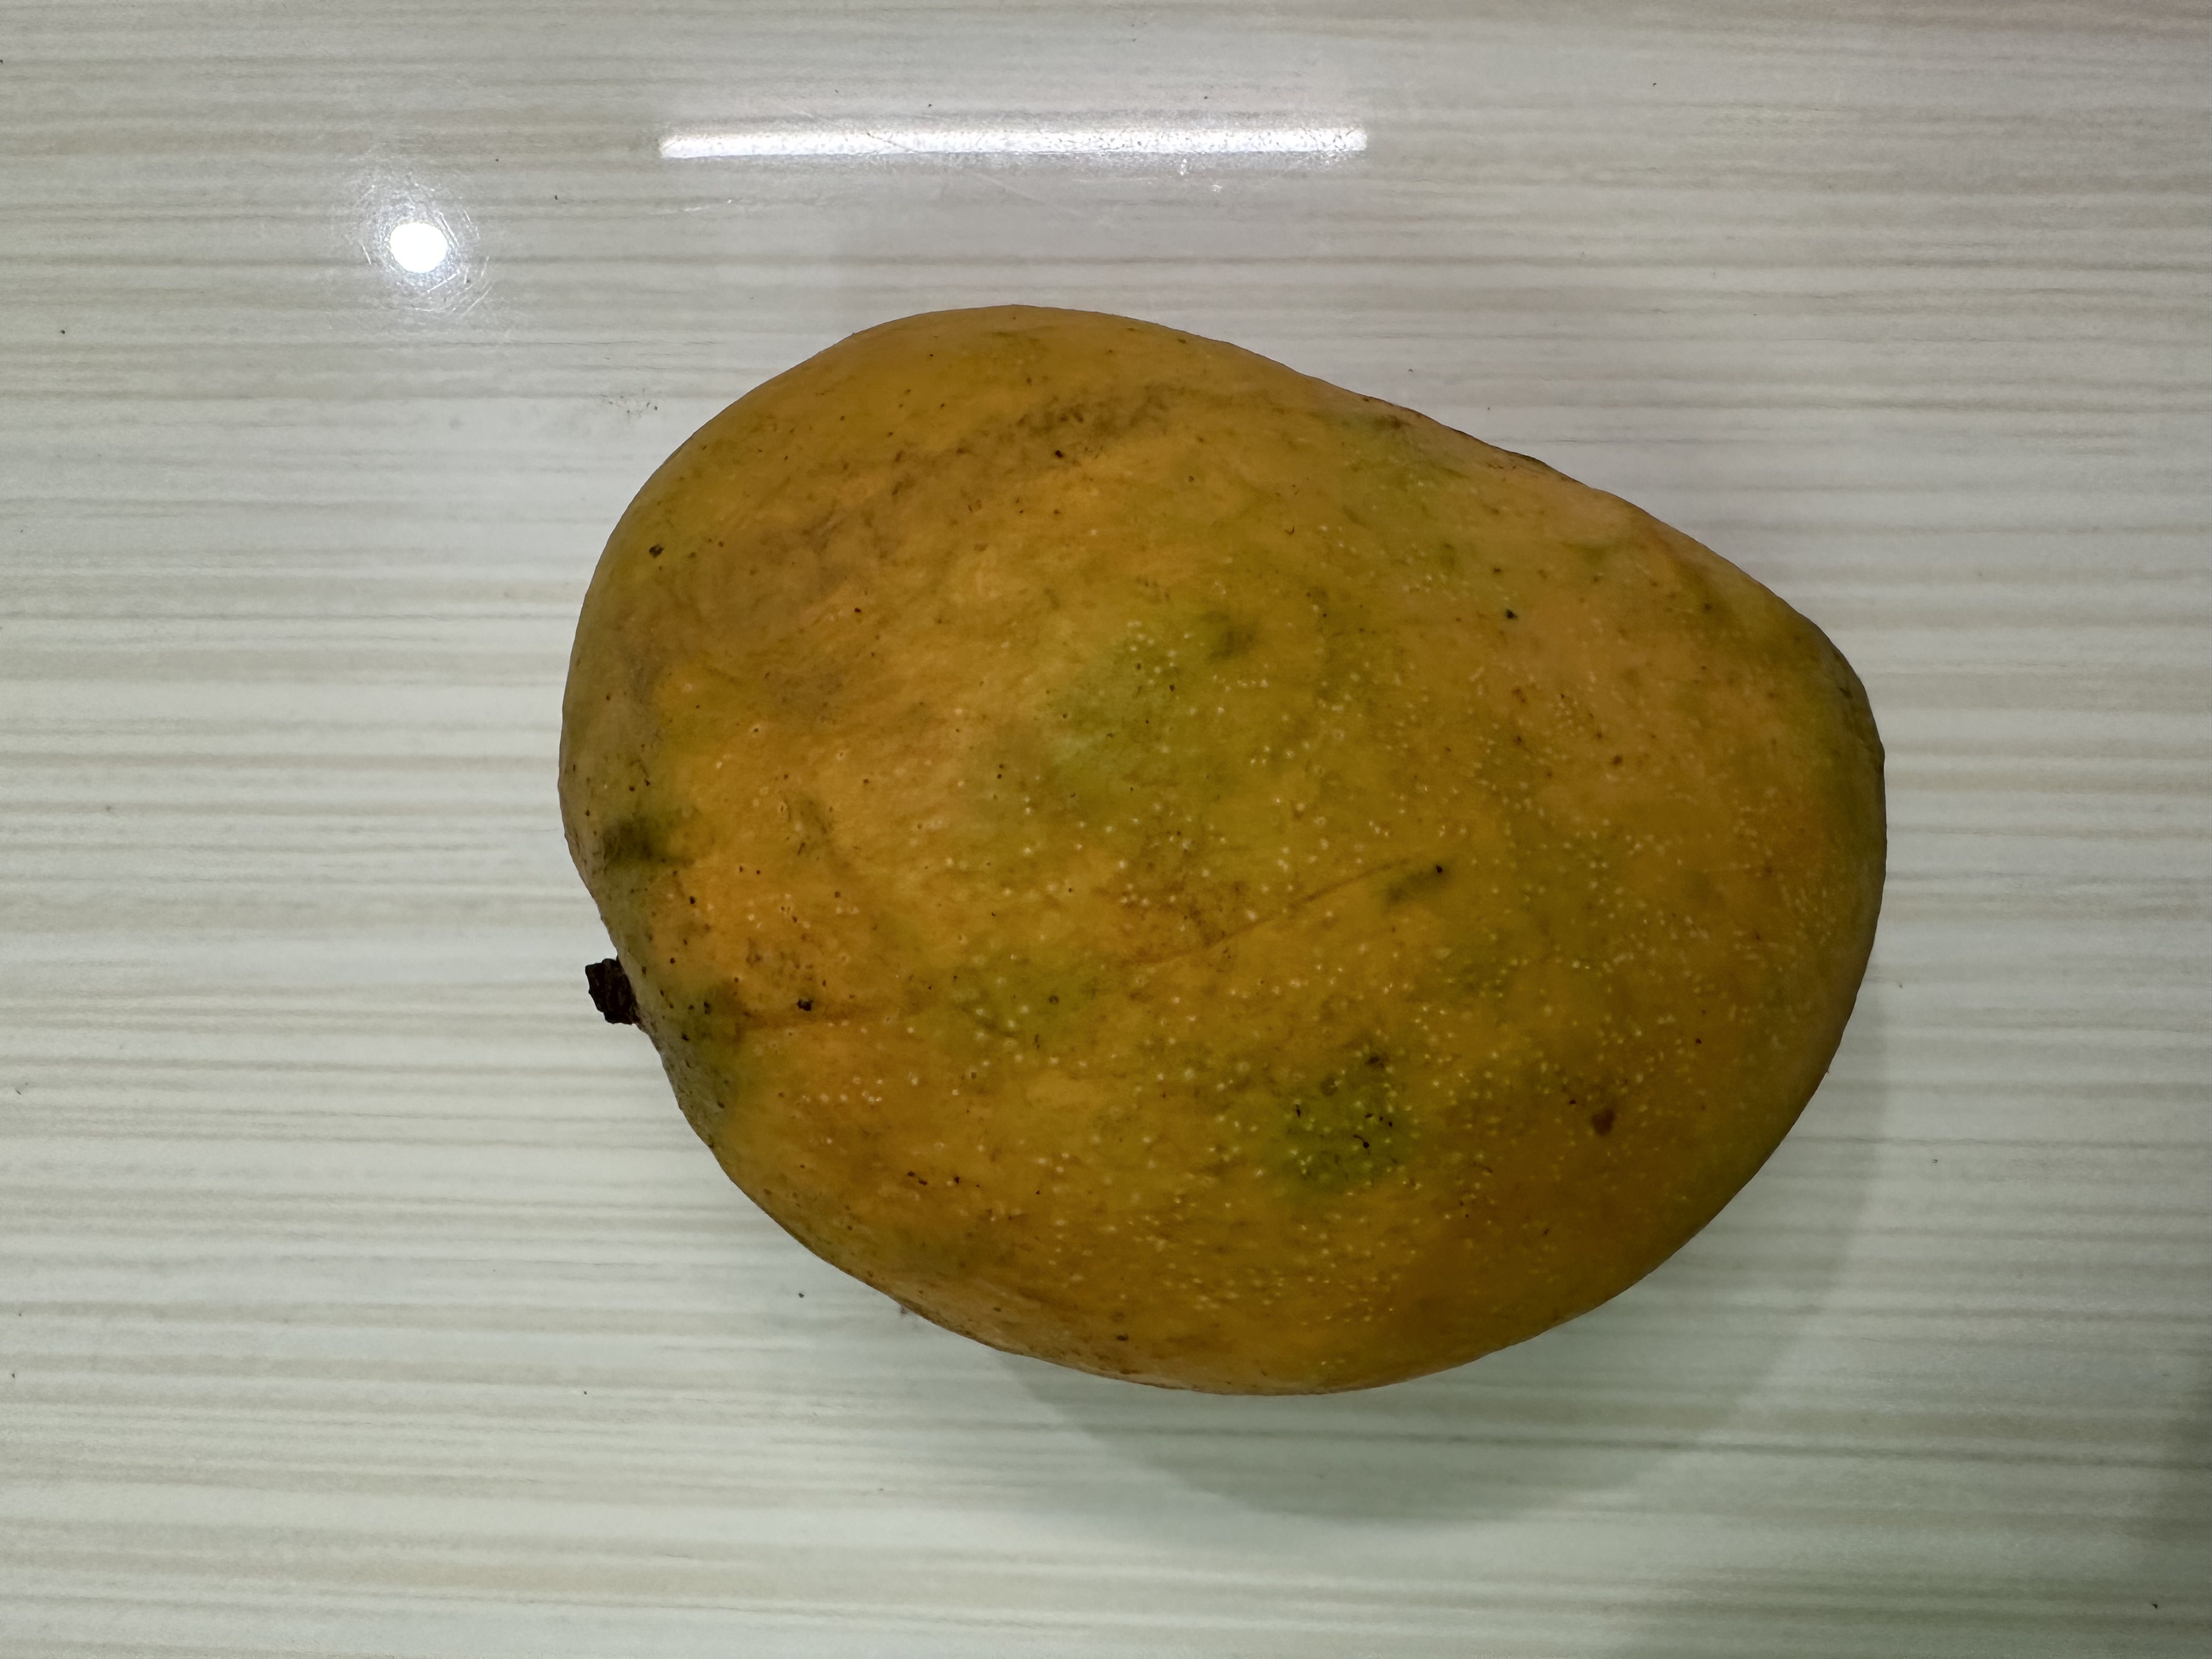
Mango variety: Bari-4